Diamond Hill-Jarvis High School

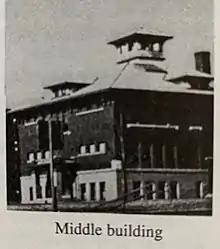

In 1924, Diamond Hill School became part of the Fort Worth Public School System. The school mascot was changed to the eagle from the hilltopper in 1927. Students were relocated to North Side High School between 1931 and 1933 while the school was renovated.